William Winant

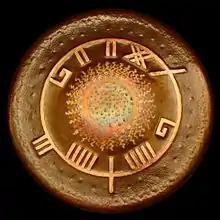
William Winant's bronze gong (28 inches diameter) made by the English drummer and musical instrument maker Matt Nolan. The characters are in the ancient Irish writing system Ogham. The text is read from top in the clockwise direction: ᚛ᚗᚂᚂᚘᚋ ᚗᚅᚐᚅᚈ᚜. Transcription: UILLIAM UINANT (William Winant).

In addition to his work in contemporary classical music—notably performing Lou Harrison's compositions—Winant has worked in a variety of genres, including noise rock, free improvisation and jazz. Notable collaborators include Glenn Spearman, Thurston Moore, Sonic Youth, Mr. Bungle (with whom he toured in support of their albums "Disco Volante" and "California"), Secret Chiefs 3, "Mondo Cane" and Oingo Boingo. A member of the Abel-Steinberg-Winant Trio, he has also frequently collaborated with John Zorn. He received a Foundation for Contemporary Arts Grants to Artists award (2016).